Alma Bennett

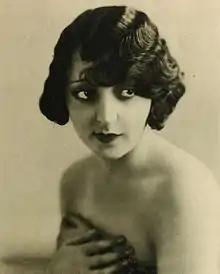
Publicity photo of Bennett from "Stars of the Photoplay" (1924)

Alma Bennett (born Alma Long; April 9, 1904 – September 16, 1958) was an American film actress of the silent era. She appeared in more than 60 films between 1919 and 1931.